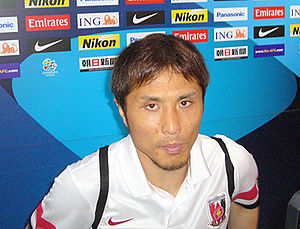
Daisuke Nasu
Daisuke Nasu er en japansk fodboldspiller. Han var en del af den japanske trup ved Sommer-OL 2004.